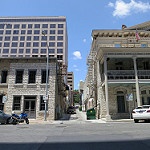
Scene: Outdoor